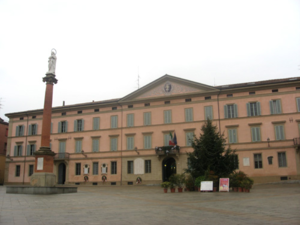
Castel San Pietro Terme est une commune italienne de la ville métropolitaine de Bologne dans la région Émilie-Romagne en Italie.